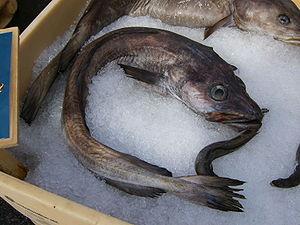
La lingue bleue est une espèce de poissons marins pêchée et commercialisée, appartenant à la famille des Lotidae.
La pêche en Islande est une activité économique importante pour l'Islande dont le secteur primaire représente 8 % du PIB et 60 % des exportations.